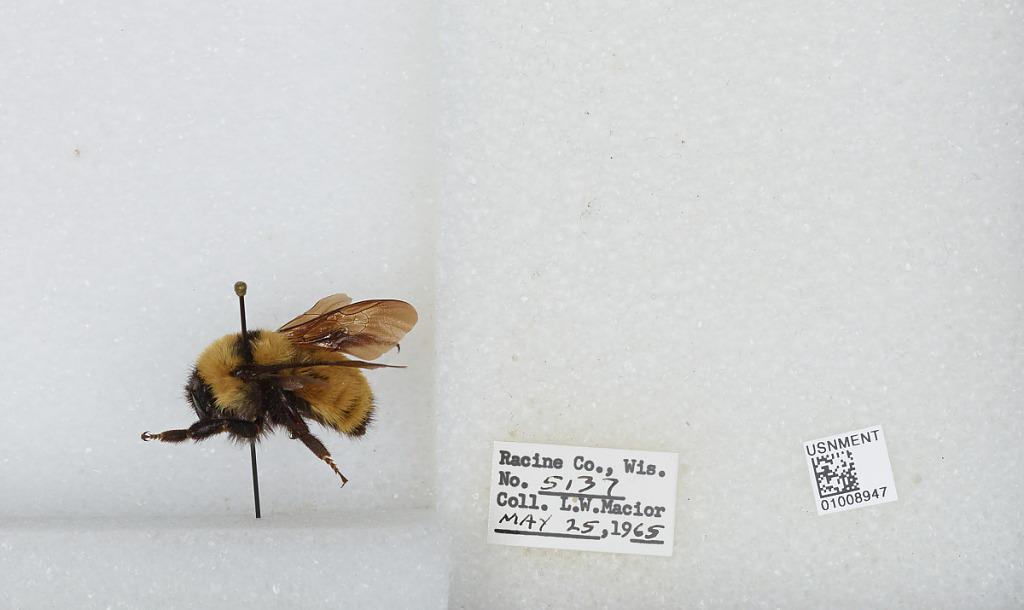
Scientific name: Bombus (Fervidobombus) fervidus fervidus (Fabricius)
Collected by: L. Macior
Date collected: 1965-5-25
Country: United States
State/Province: Wisconsin
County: Racine
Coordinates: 42.78, -87.76